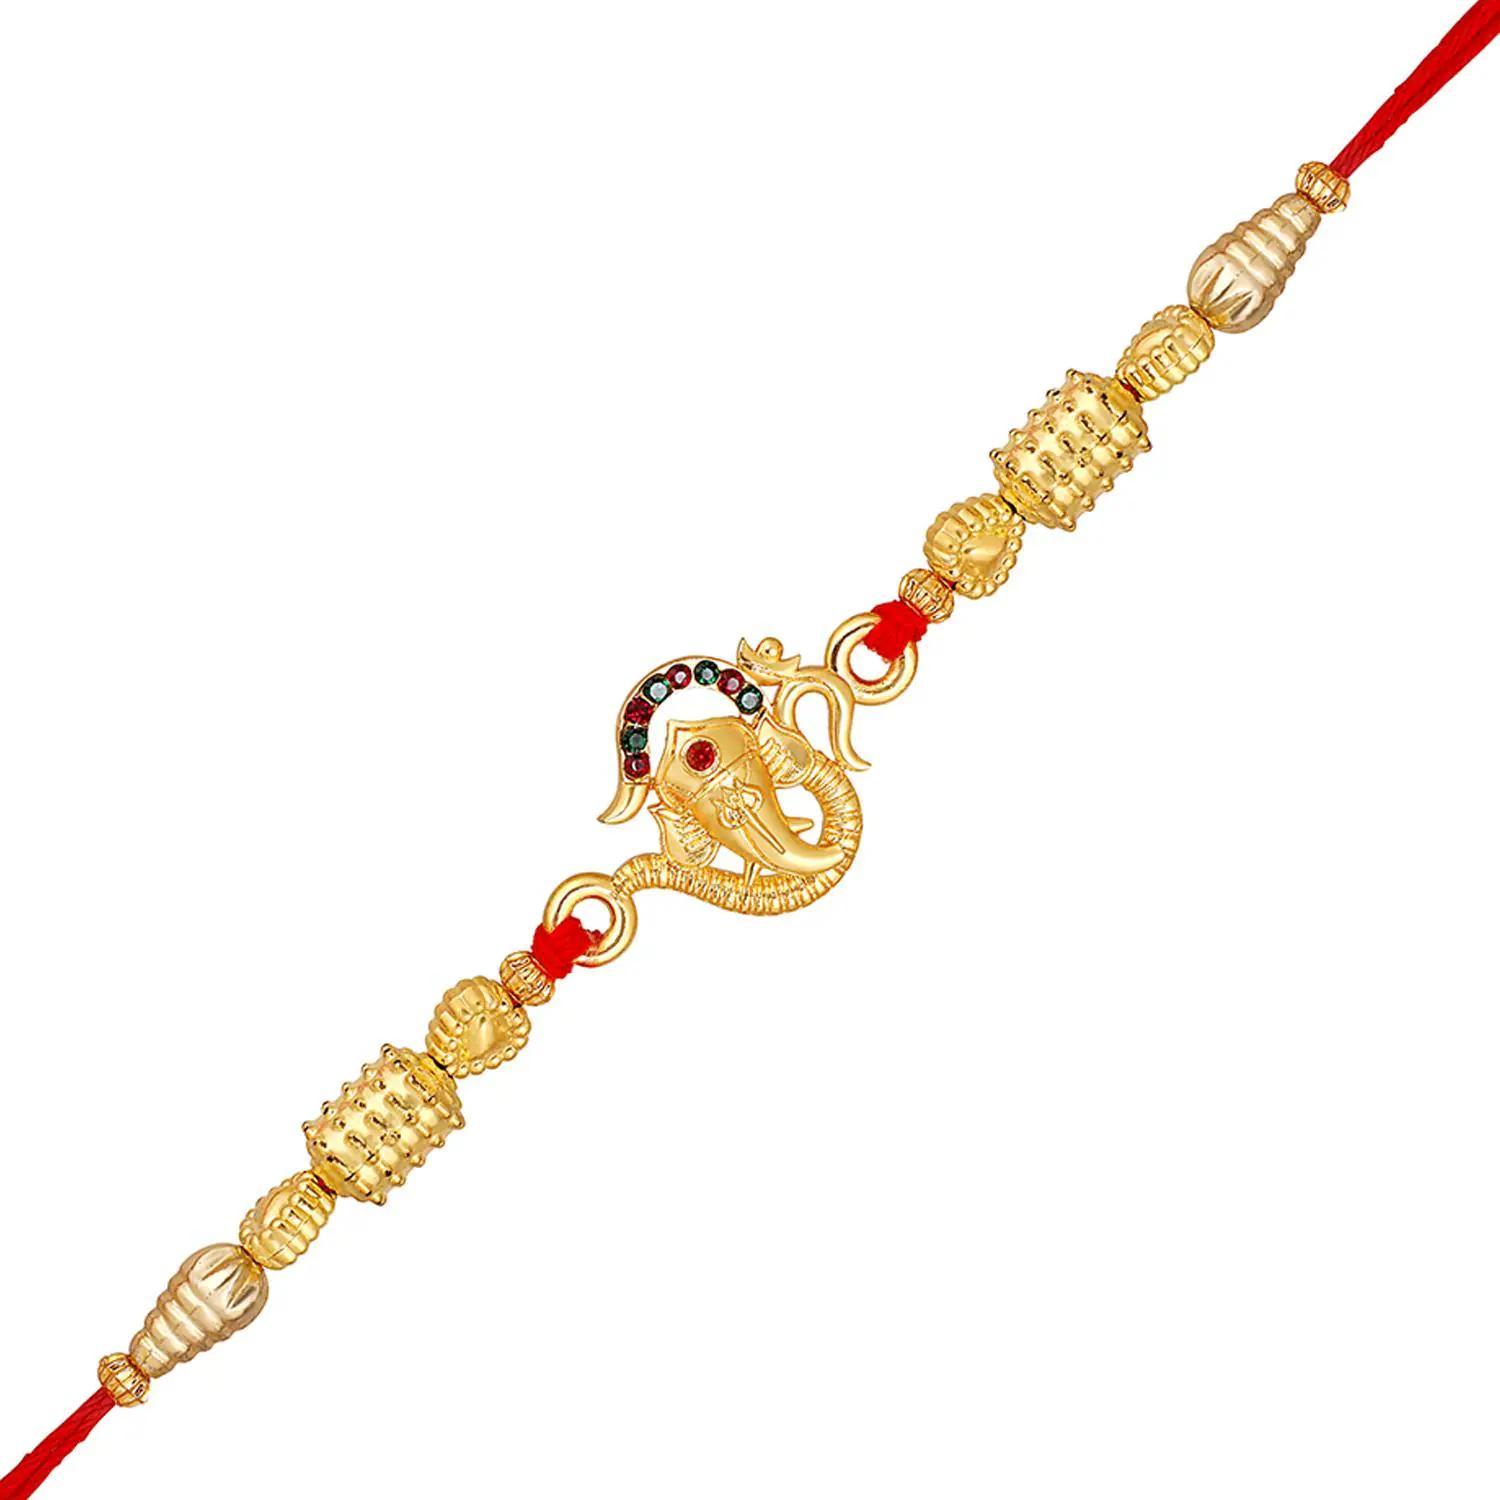
 Mahi Vighnaharta Ganpati Rakhi with Colorful Crystals for Brother, Bhai, Bro, Bhatija, Boy, Kids (RA1100773G)
Type: Rakhis
Brand: Mahi
Price: Rs. 239
 Celebrate Raksha Bandhan with our exquisitely crafted Rakhi, designed to strengthen the bond between siblings. This traditional Rakhi features intricate beadwork and durable thread, ensuring it stands the test of time. Handmade with care, each Rakhi is a unique and meaningful gift for your brother. Each Rakhi carries heartfelt blessings and good wishes for your brother's well-being and success. Celebrates the bond of love and protection between siblings, a cherished tradition in Indian culture.
Features: The Rakhi is adorned with vibrant colors and attractive embellishments that add a touch of elegance to the celebration.,Content in Box : 1 Rakhi ; Cultural Significance: This beautiful Rakhi will acknowledge your love for Your Brother with the promise that your bond with him will grow stronger as time goes on.,Vibrant Colors: Adding bright and playful colors to the celebration will make it stand out and make it more enjoyable.,Celebrate the bond of love and protection with our exquisite Rakhis. Share the joy of Raksha Bandhan Festival with this beautiful Rakhi, a token of love, protection and blessings.,Adjustable Size and Easy to tie: Designed to fit wrists of all sizes. It is simple and easy to tie the Rakhi securely and effortlessly.
Included: 1 Rakhi